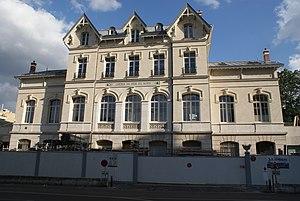
Ancienne gare de Saint-Ouen-sur-Seine en 2017 en cours de rénovation.
La gare de Saint-Ouen-sur-Seine est une ancienne gare ferroviaire française de la ligne de La Plaine à Ermont - Eaubonne, située dans la commune de Saint-Ouen-sur-Seine.
La ligne de La Plaine à Ermont - Eaubonne est une ligne ferroviaire française de la banlieue Nord de Paris. Connue jadis sous le nom de « ligne des Grésillons » ou « ligne des Docks », elle est identifiée de nos jours sous les noms de section de lignes « Ermont - Plaine » ou « Ermont - Champ-de-Mars », pour la différencier de la ligne Paris-Nord - Ermont-Eaubonne via Saint-Denis.